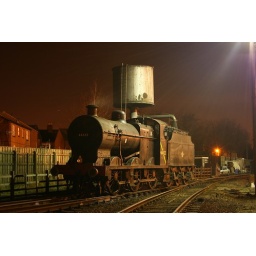
LMS Fowler 4F 0-6-0 44422 waits by the water tower at Loughborough Central in the evening sky